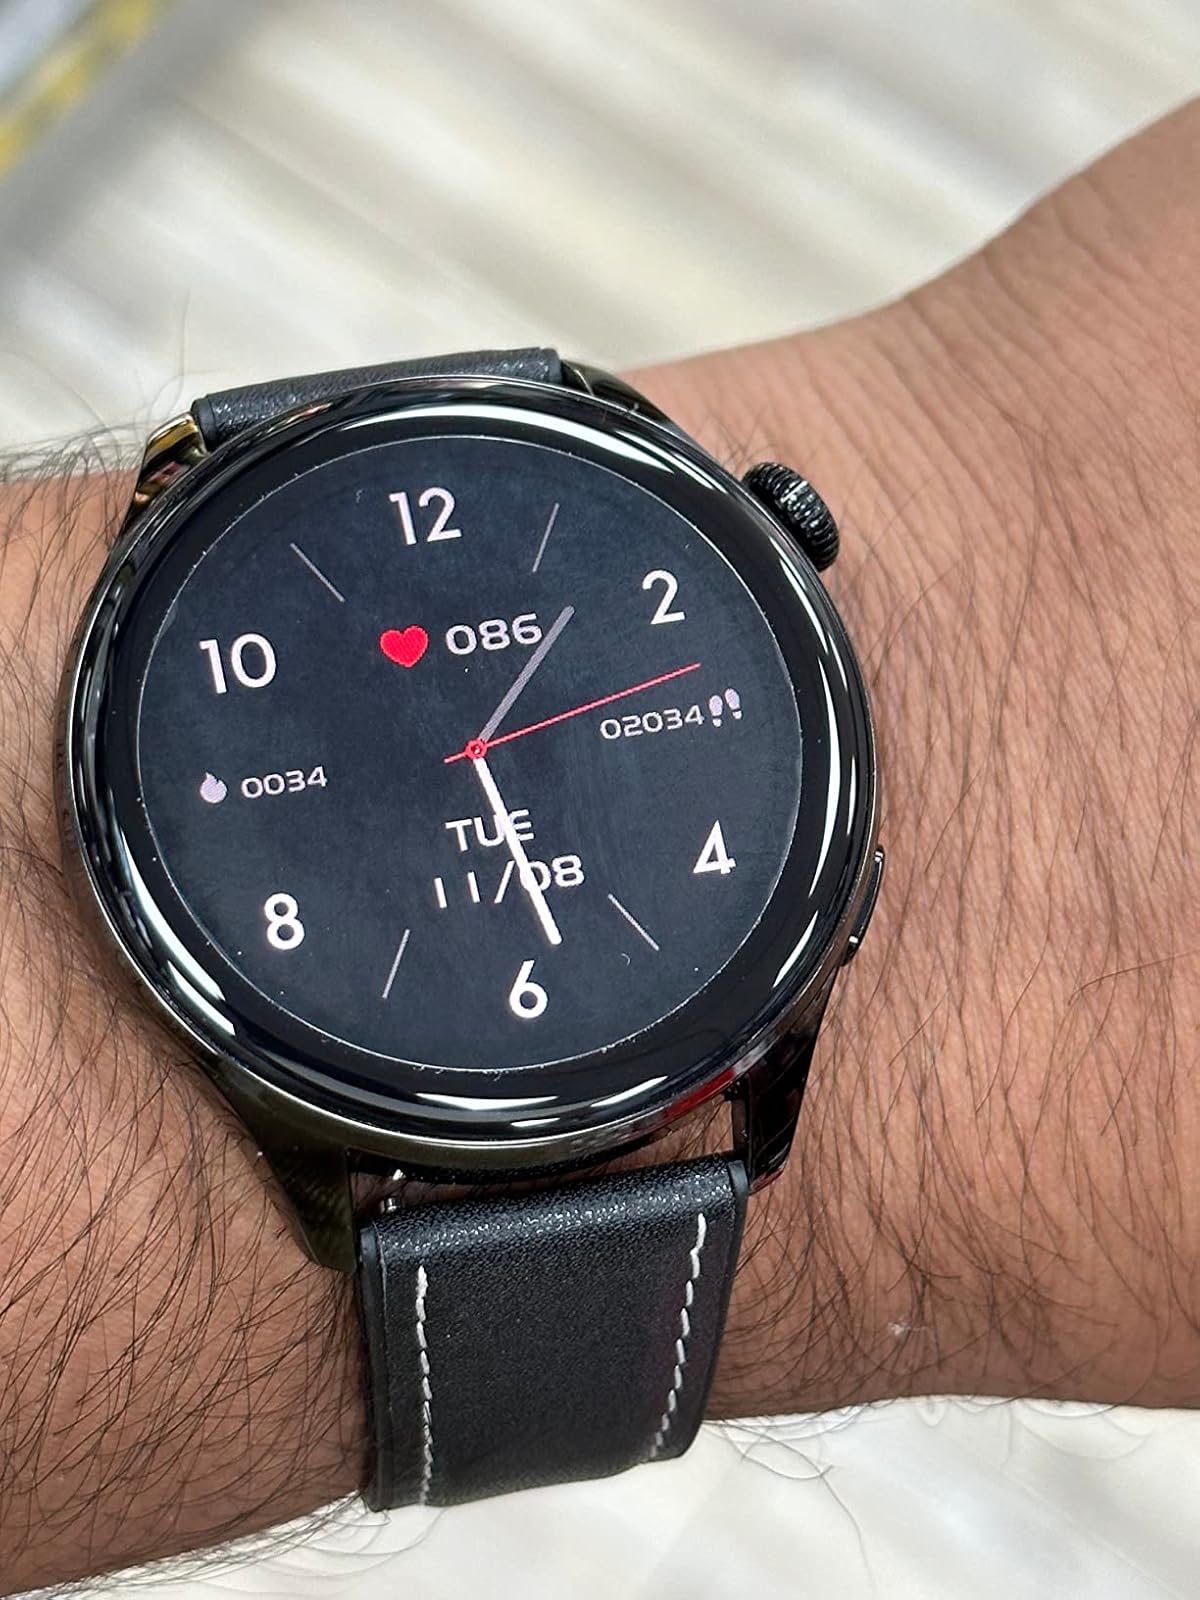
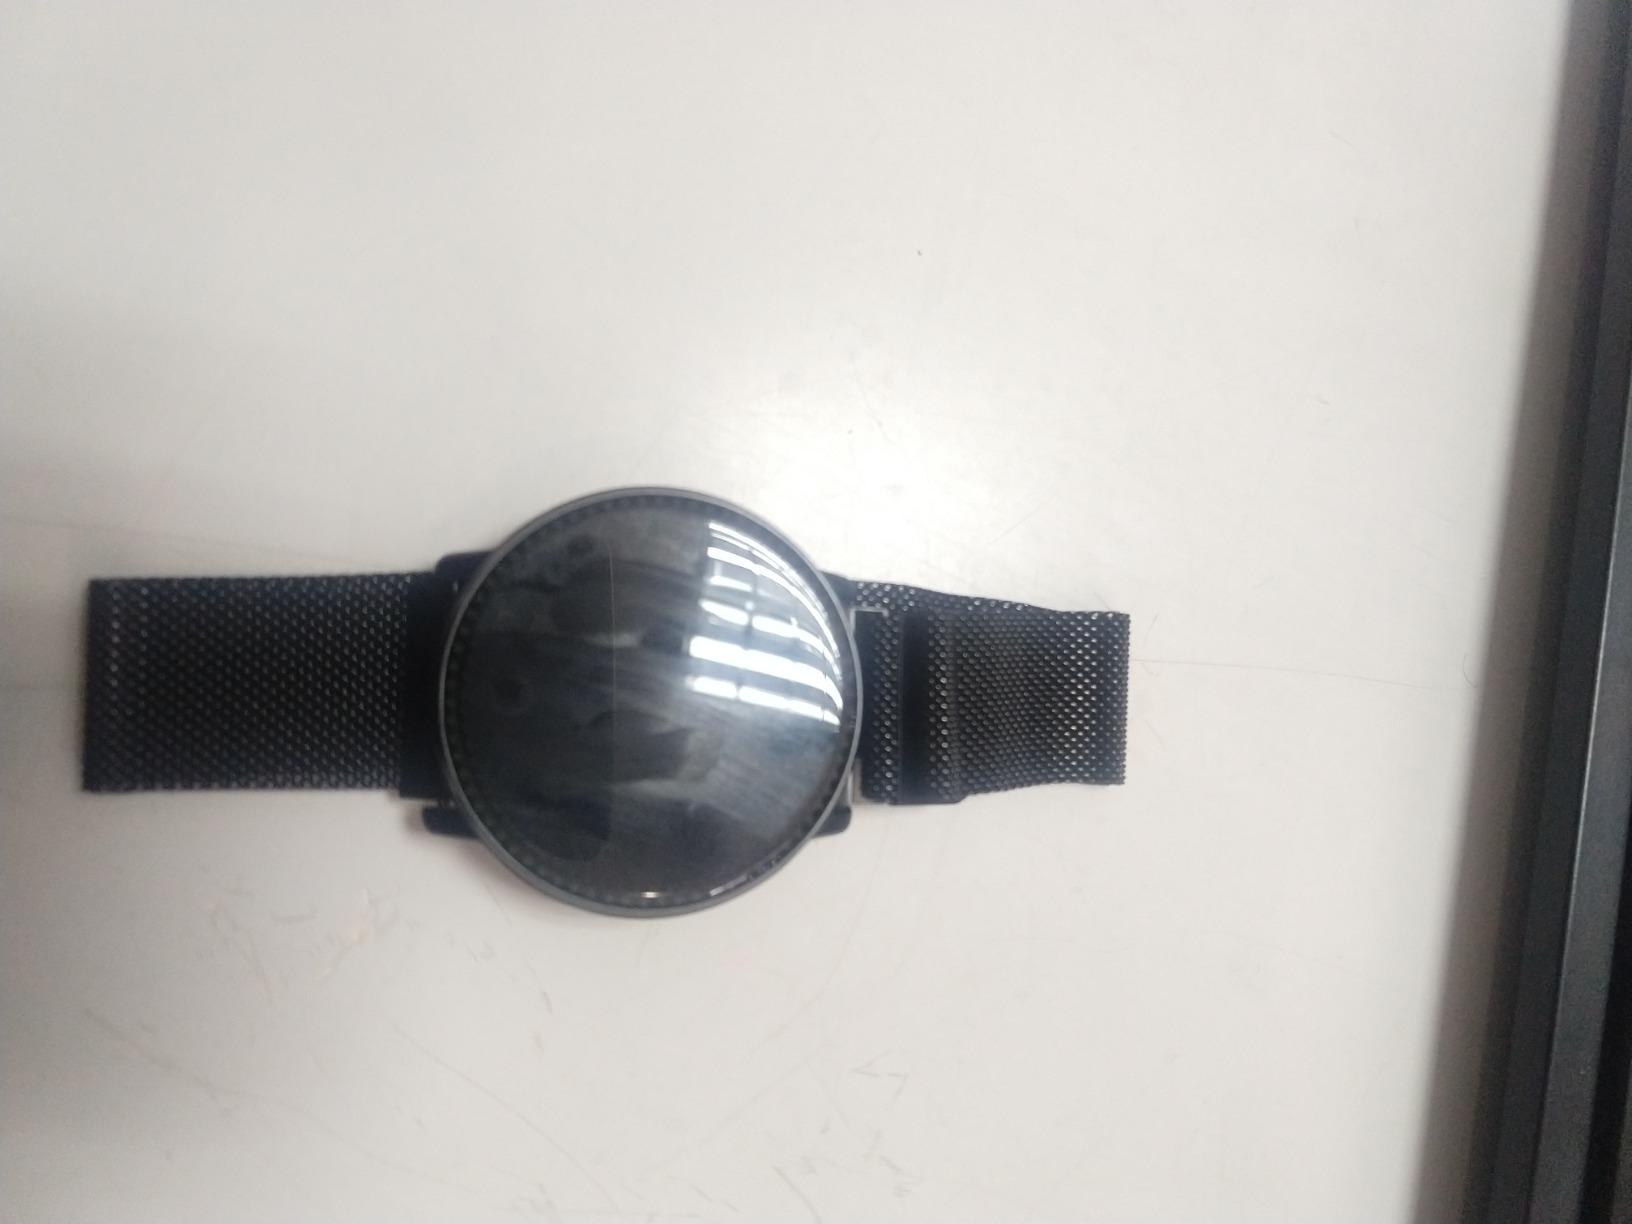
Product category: smartwatch
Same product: no